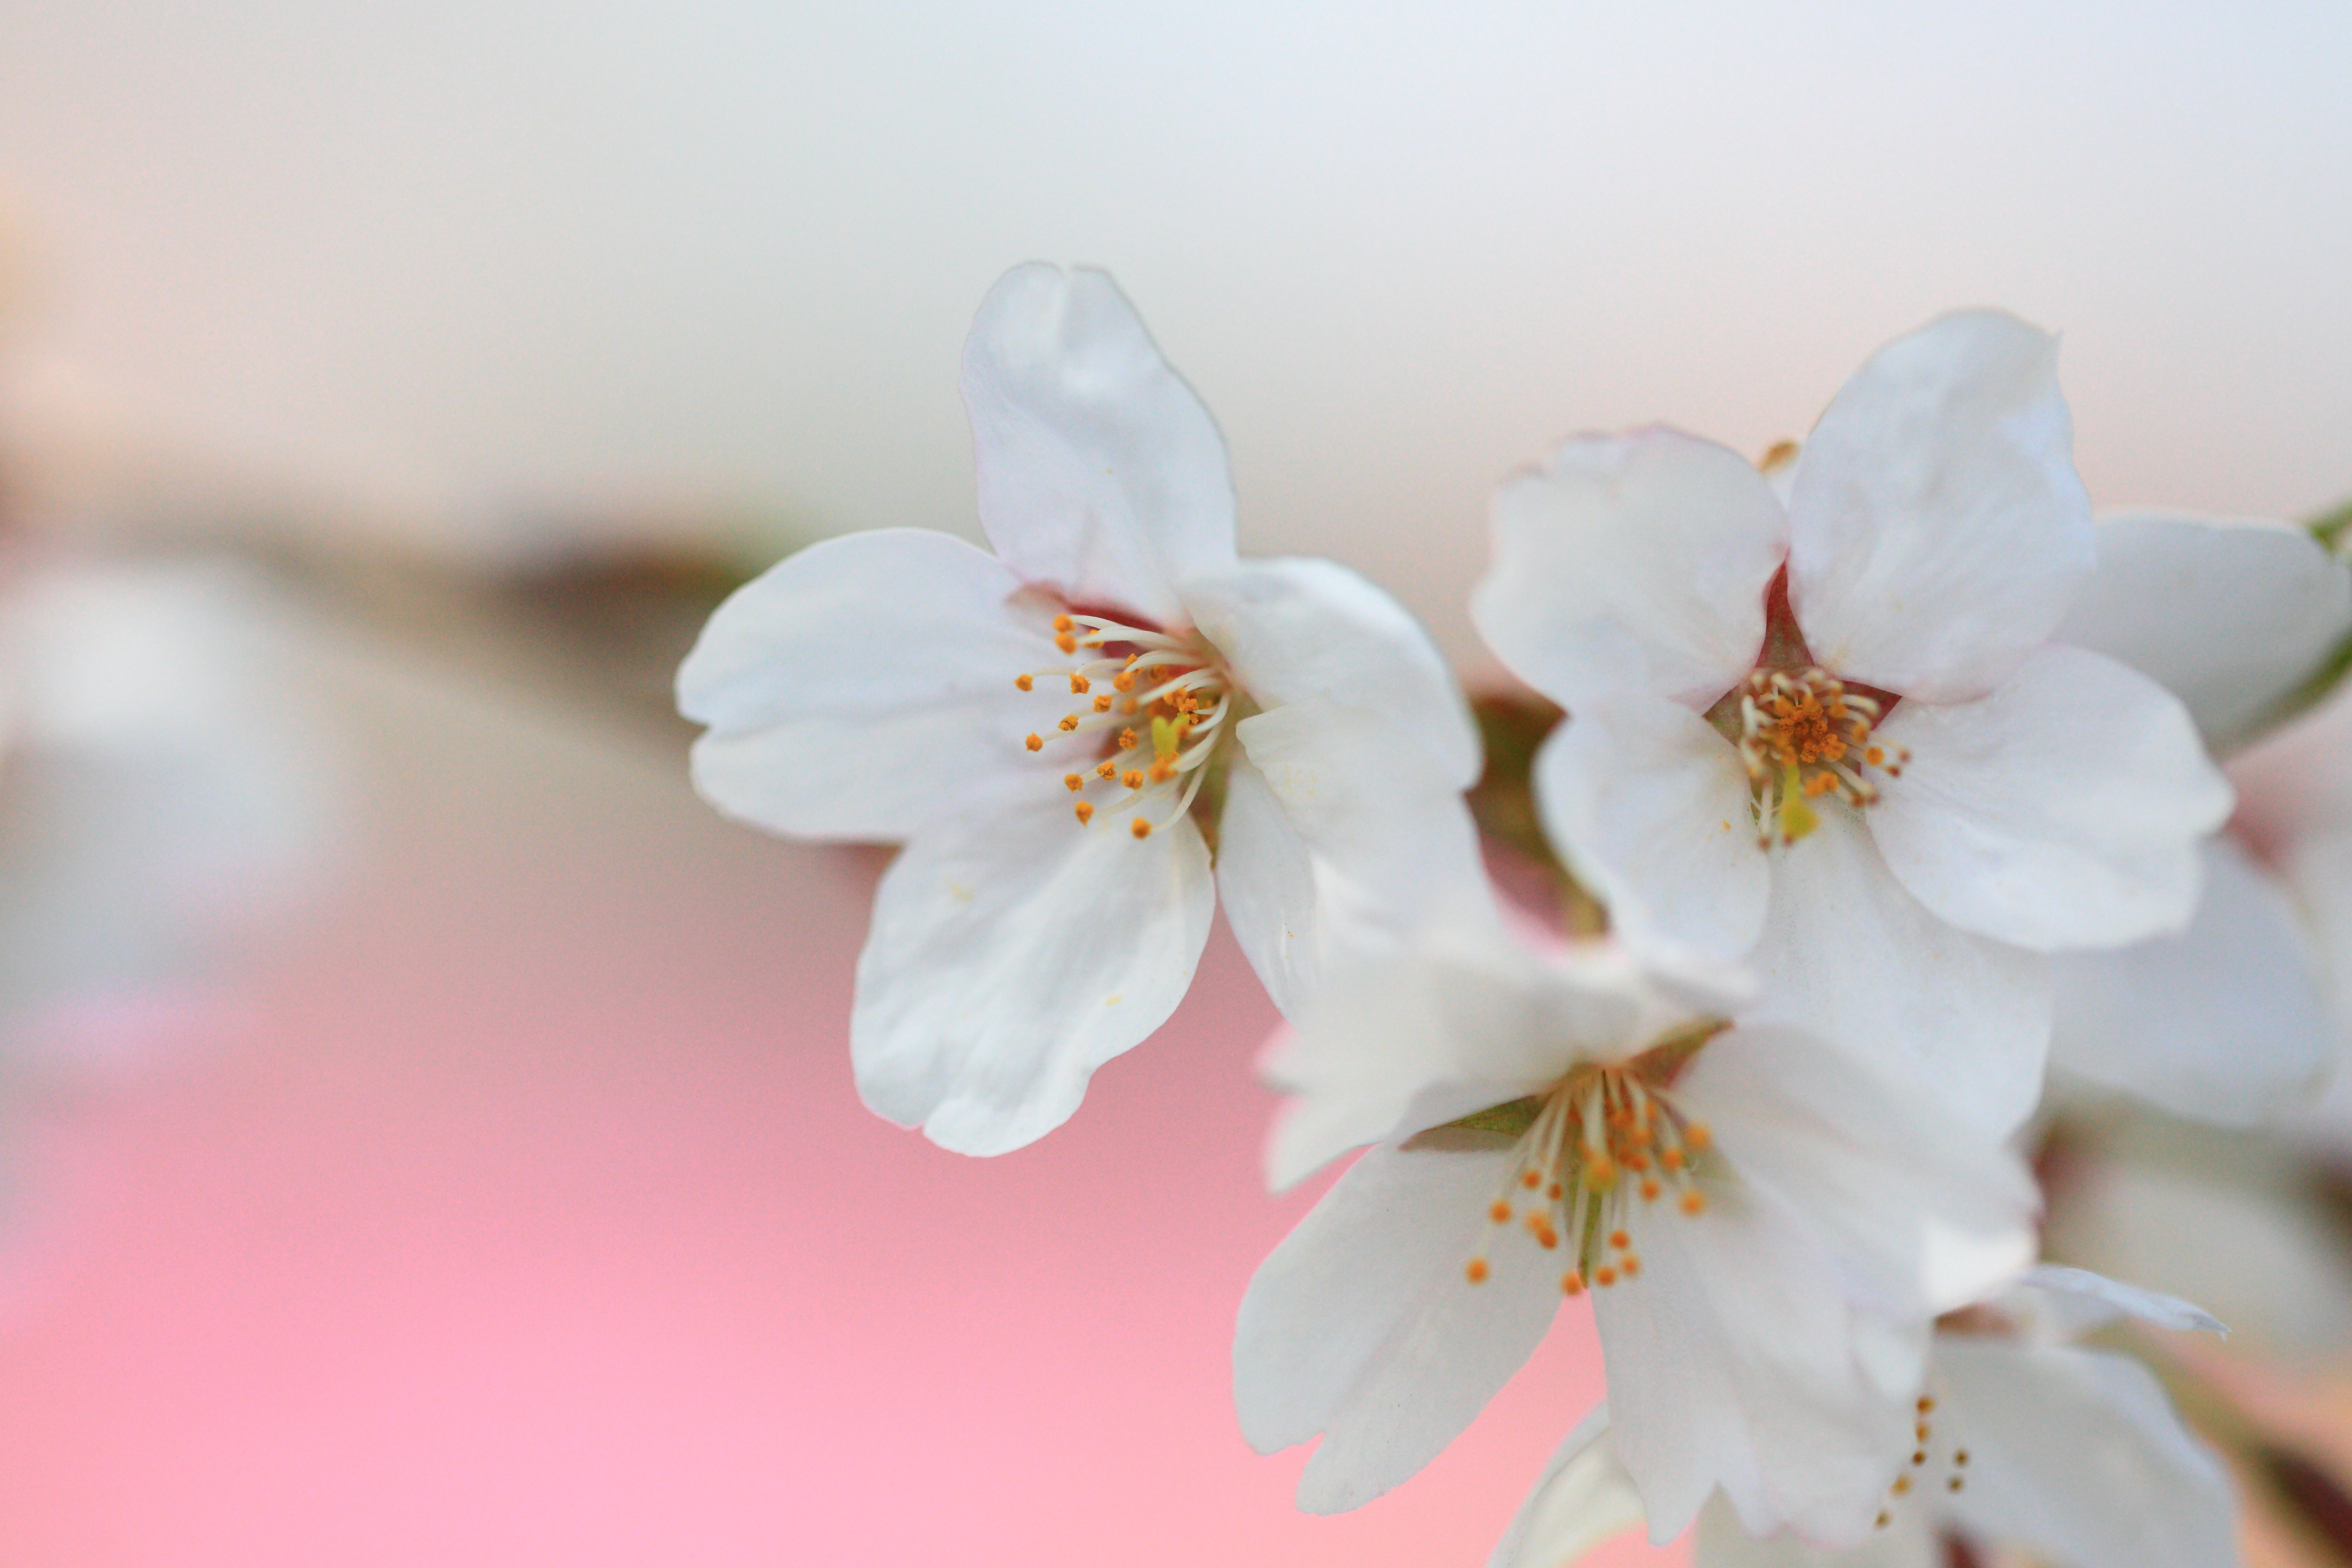
branch, blossom, plant, flower, petal, spring, high, produce, pink, flora, cherry blossom, close up, blossoms, 5d, sakura, hires, markii, cherry, hi, res, resolution, macro photography, flowering plant